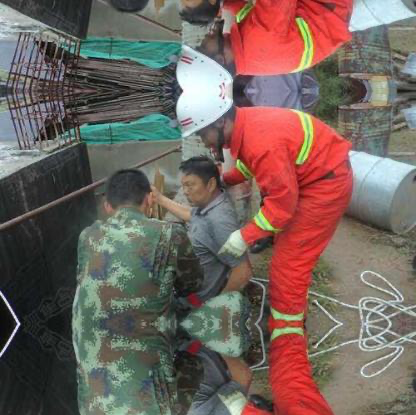
Objects in the image:
label: helmet
label: head
label: head
label: helmet
label: head
label: head